Isao Kimura

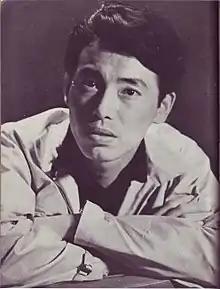
Kimura in 1954

, sometimes credited as Kō Kimura, was a Japanese stage and film actor who appeared in more than one hundred films of directors such as Akira Kurosawa, Mikio Naruse, Tadashi Imai and Yoshishige Yoshida.